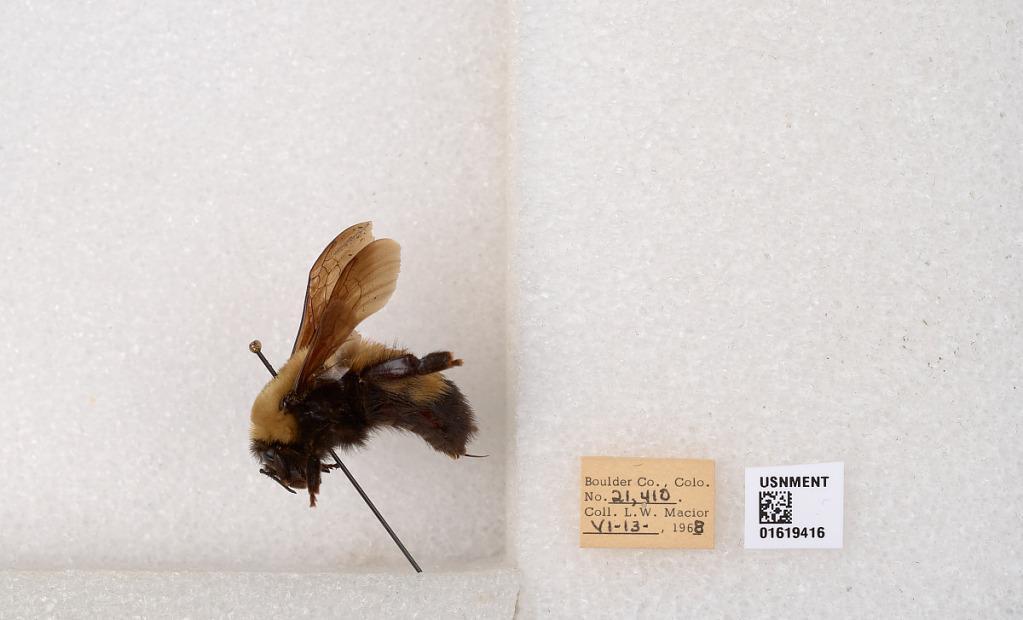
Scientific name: Bombus (Bombus) nevadensis Cresson